Carlito Galvez Jr.

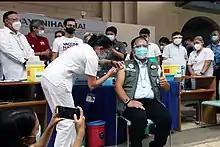
Galvez gets the CoronaVac vaccine at the UP-PGH in Manila in March 2021.

Galvez is married to Marissa M. Pascua, an international flight purser of Philippine Airlines; they have a daughter, Mary Frances Therese.